Lady Mary Coke

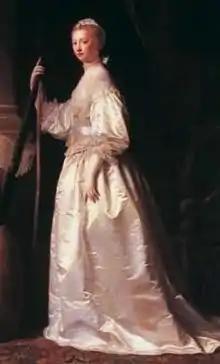
Lady Mary Coke, by Allan Ramsay.

Lady Mary Coke (6 February 1727 – 30 September 1811) was an English noblewoman known for her letters and private journal. She made pointed observations of people in her circle and political figures. Although not intended for publication, an edition of her letters and journal, including entries from 1766 to 1774, was published in 1889 by a distant great-nephew.